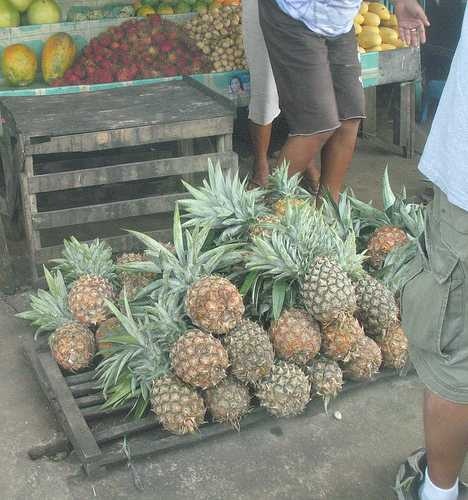
Label: Pineapple